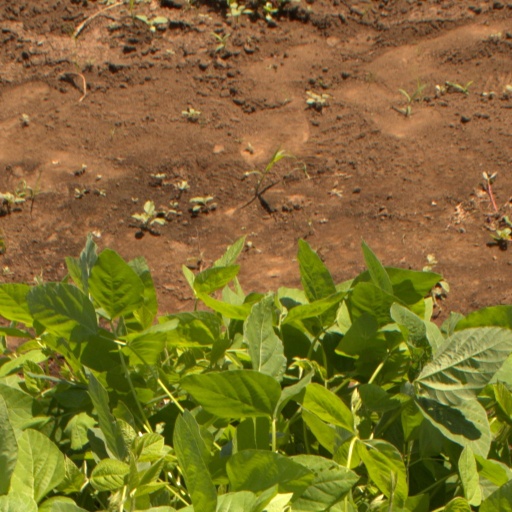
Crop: soybean